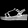
Label: Sandal